2006 New York Jets season

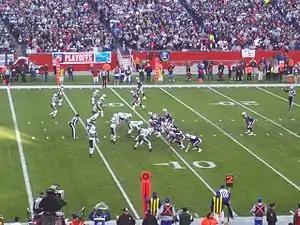
New England vs. New York Jets in the wild card playoff game

The Jets also restructured the contract of quarterback Chad Pennington. Pennington's contract was cut from a base salary of $6 million to $3 million. Pennington will be able to make back the $3 million through incentives. He also had to forfeit his $3 million roster bonus that was due at the start of free agency.